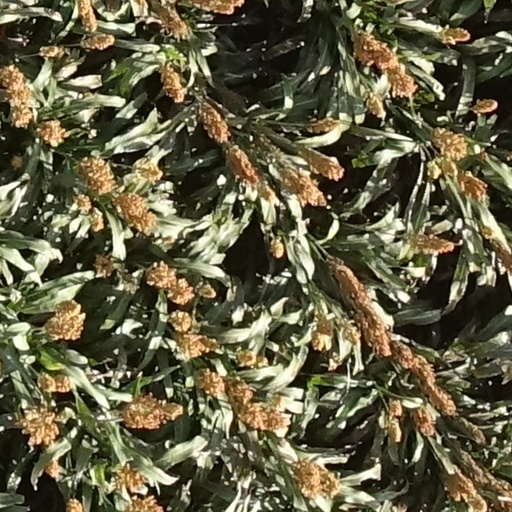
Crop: sorghum